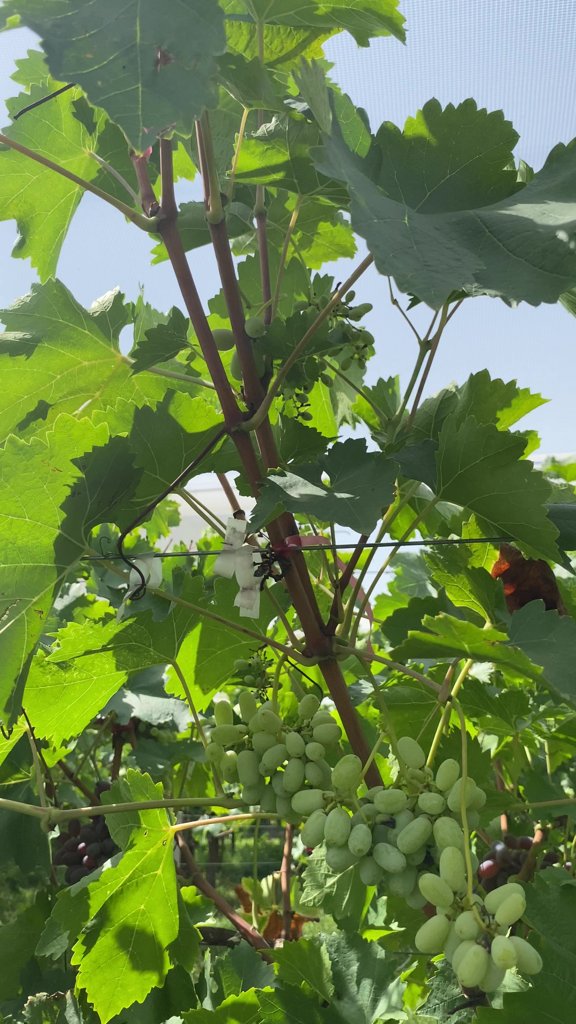
Berries visible: 72
Grape clusters: 3